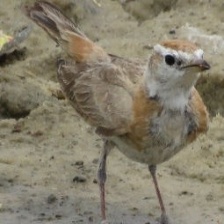
Species: BURCHELLS COURSER
Scientific name: CURSORIUS RUFUS